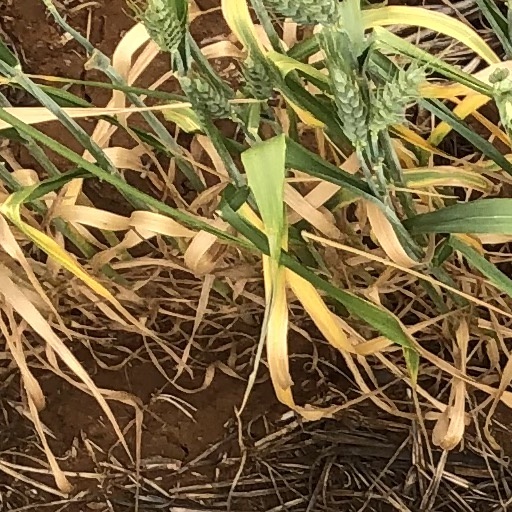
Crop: wheat